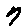
Label: 7